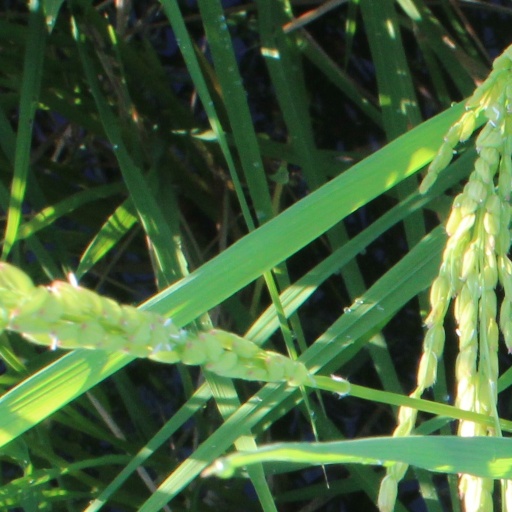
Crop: rice